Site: brandenburg
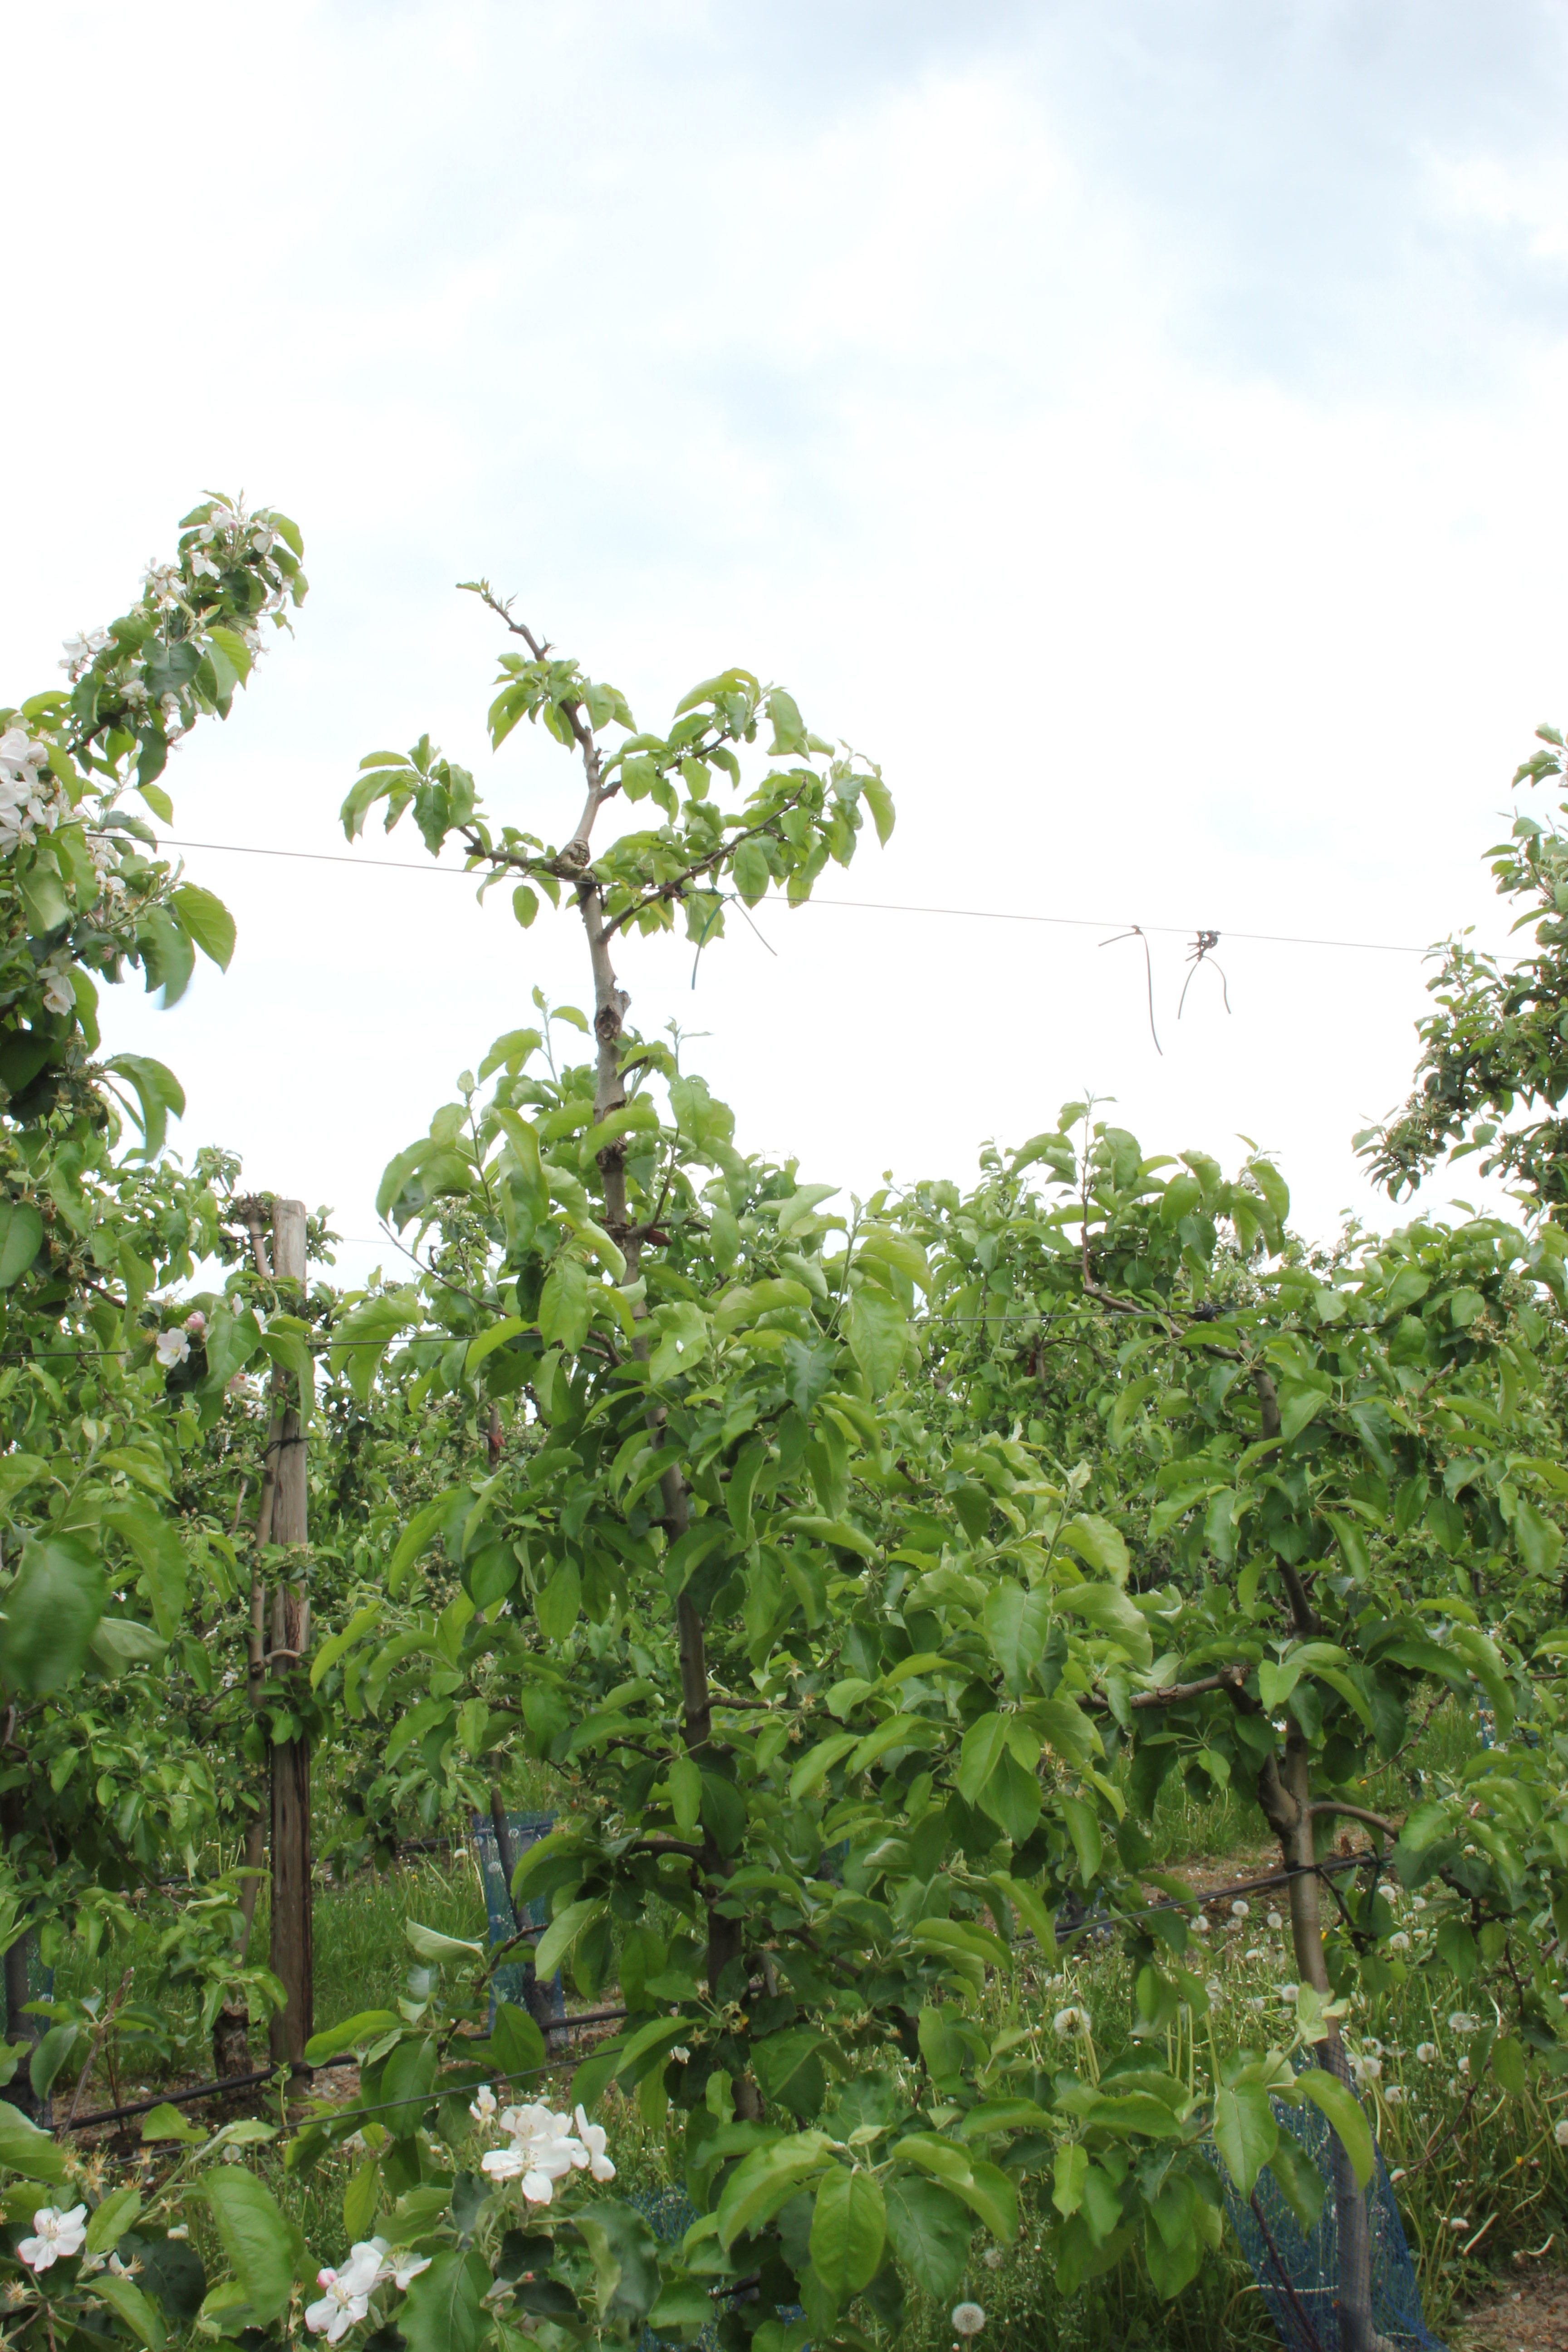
Growth stage (BBCH 67): Flowering